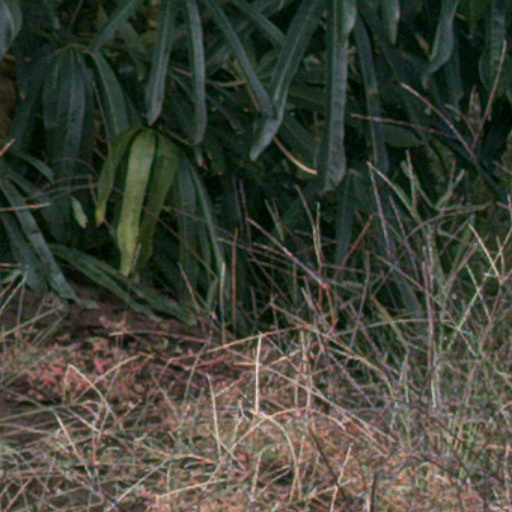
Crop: cassava